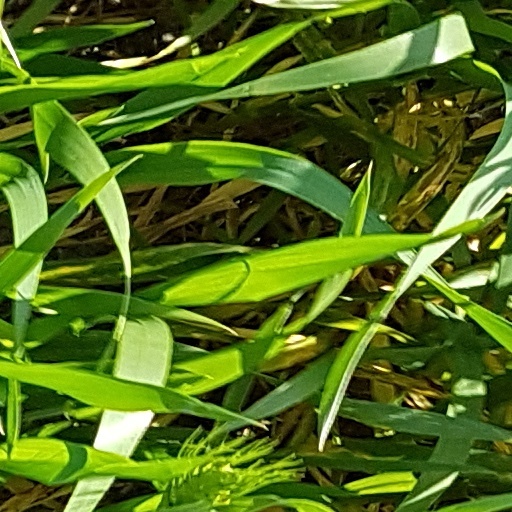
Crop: wheat